Derek Keppel

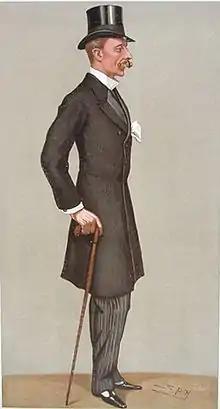
Sir Derek Keppel, by Leslie Ward.

Lieutenant Colonel Sir Derek William George Keppel (7 April 1863 – 26 April 1944) was a member of the British Royal Household.